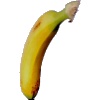
Label: Banana Lady Finger 1